Von Wartburg line

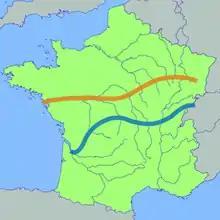
In orange, the von Wartburg line. In blue, the current border between Oïl languages in the North, and Occitan and Franco-Provençal in the South.

The von Wartburg line, also known as the Nantes–Épinal line, is the name commonly given to a language border highlighted by Walther von Wartburg in his 1939 study, ('The Origins of the Romance Peoples'). This line enables a distinction between the northern and southern varieties of Gallo-Romance languages in the 9th century. It was identified for the first time by Jakob Jud.